Breeana Walker

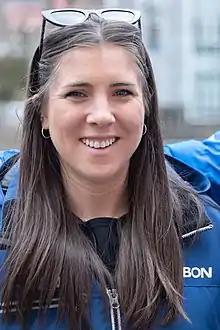
Walker in 2021

Breeana "Bree" Walker (born 28 August 1992) is an Australian bobsledder. She started as a hurdler and switched to bobsledding in 2016. In 2018–19 she made her debut in the Bobsleigh World Cup. She won several monobob competitions.